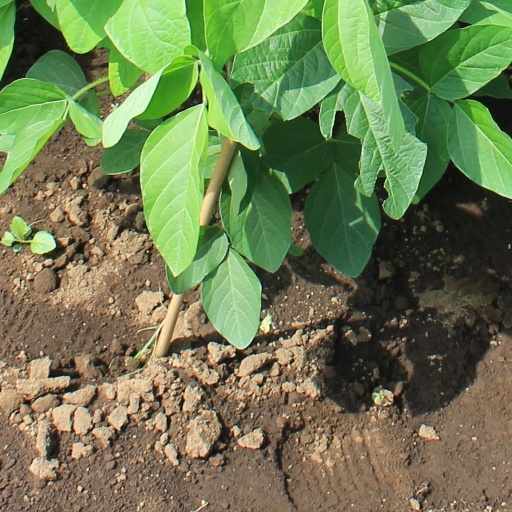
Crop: soybean